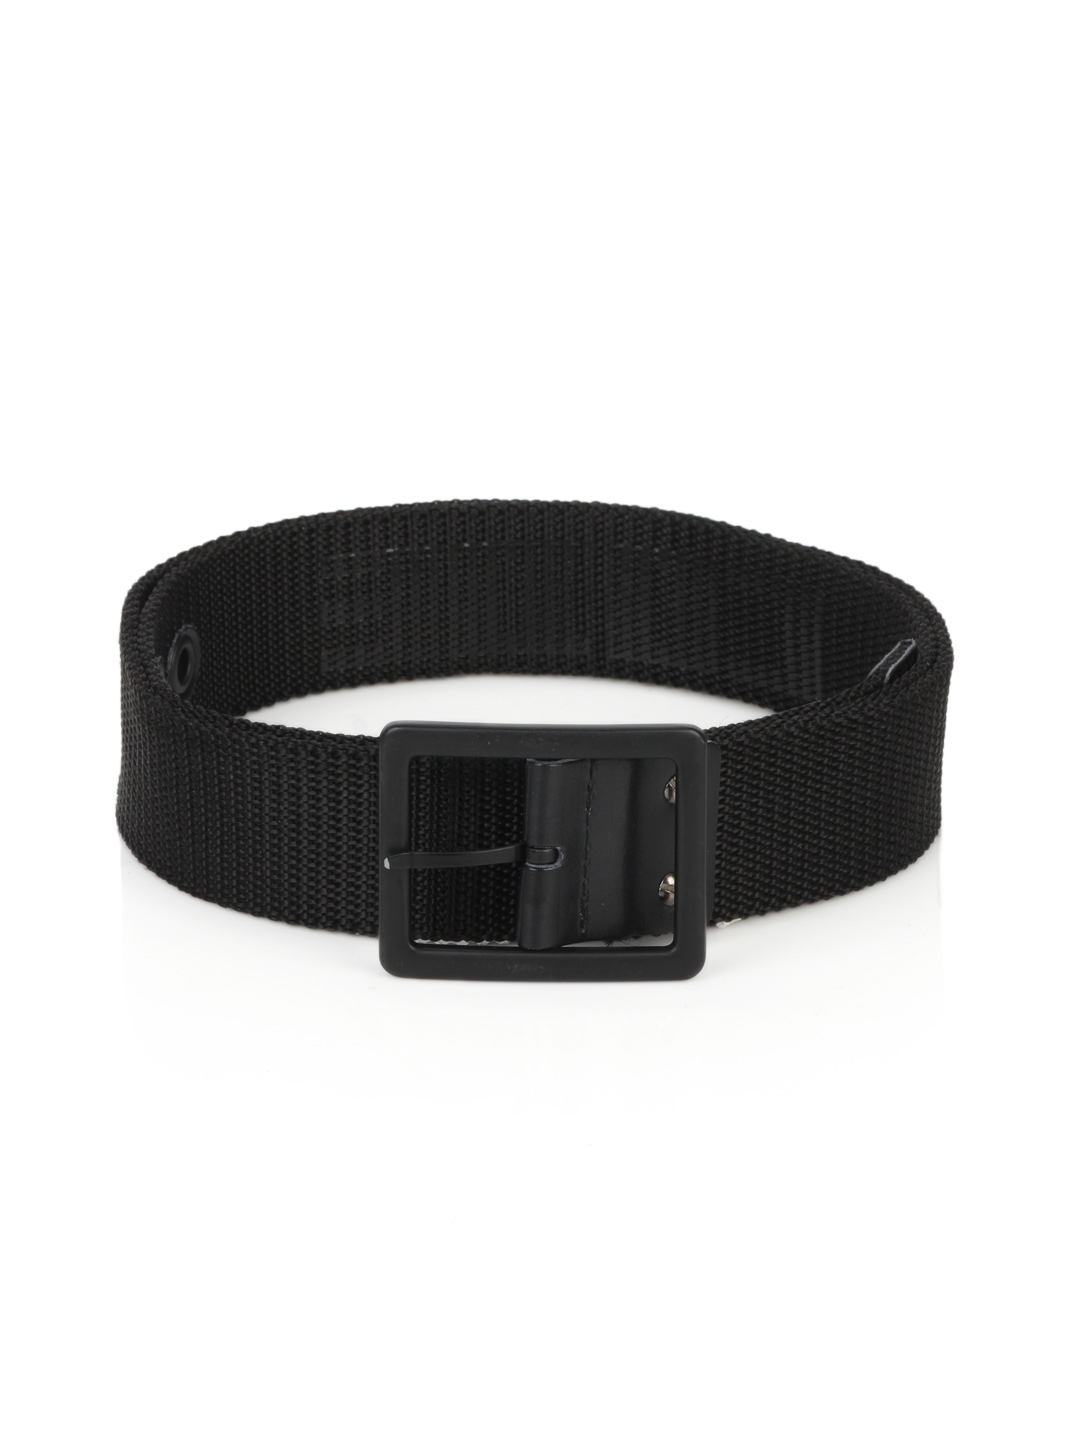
Flying Machine Men Woven Black Belt
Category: Accessories / Belts / Belts
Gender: Men
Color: Black
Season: Summer 2012
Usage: Casual